Siege of Maubeuge

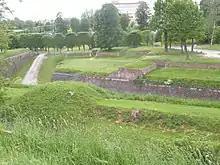

On 7 August 1914, Fournier had warned the Minister of War Adolphe Messimy of the lamentable state of the Maubeuge defences and was sacked the next day before General Paul Pau from (GQG, general headquarters) with General George Desaleux and an engineer colonel, had been able to report on the situation. Pau vindicated Fournier, who was reinstated but the confidence of the civilians and the garrison was affected. After enjoying a trade boom created by the arrival of army reservists, the morale of civilians in Maubeuge slumped further when they heard of German atrocities from Belgian refugees. On 15 August, gunfire was heard from the Meuse valley to the east and that evening news of the Battle of Dinant (15–24 August) was followed by reports of a counter-attack by the French 1st Army Corps. On 12 August, Field Marshal Lord Kitchener had predicted a German offensive through Belgium but sent the British Expeditionary Force (BEF) to Maubeuge as planned. The BEF landed in France from 14 to 17 August and assembled from Maubeuge to Le Cateau by 20 August.